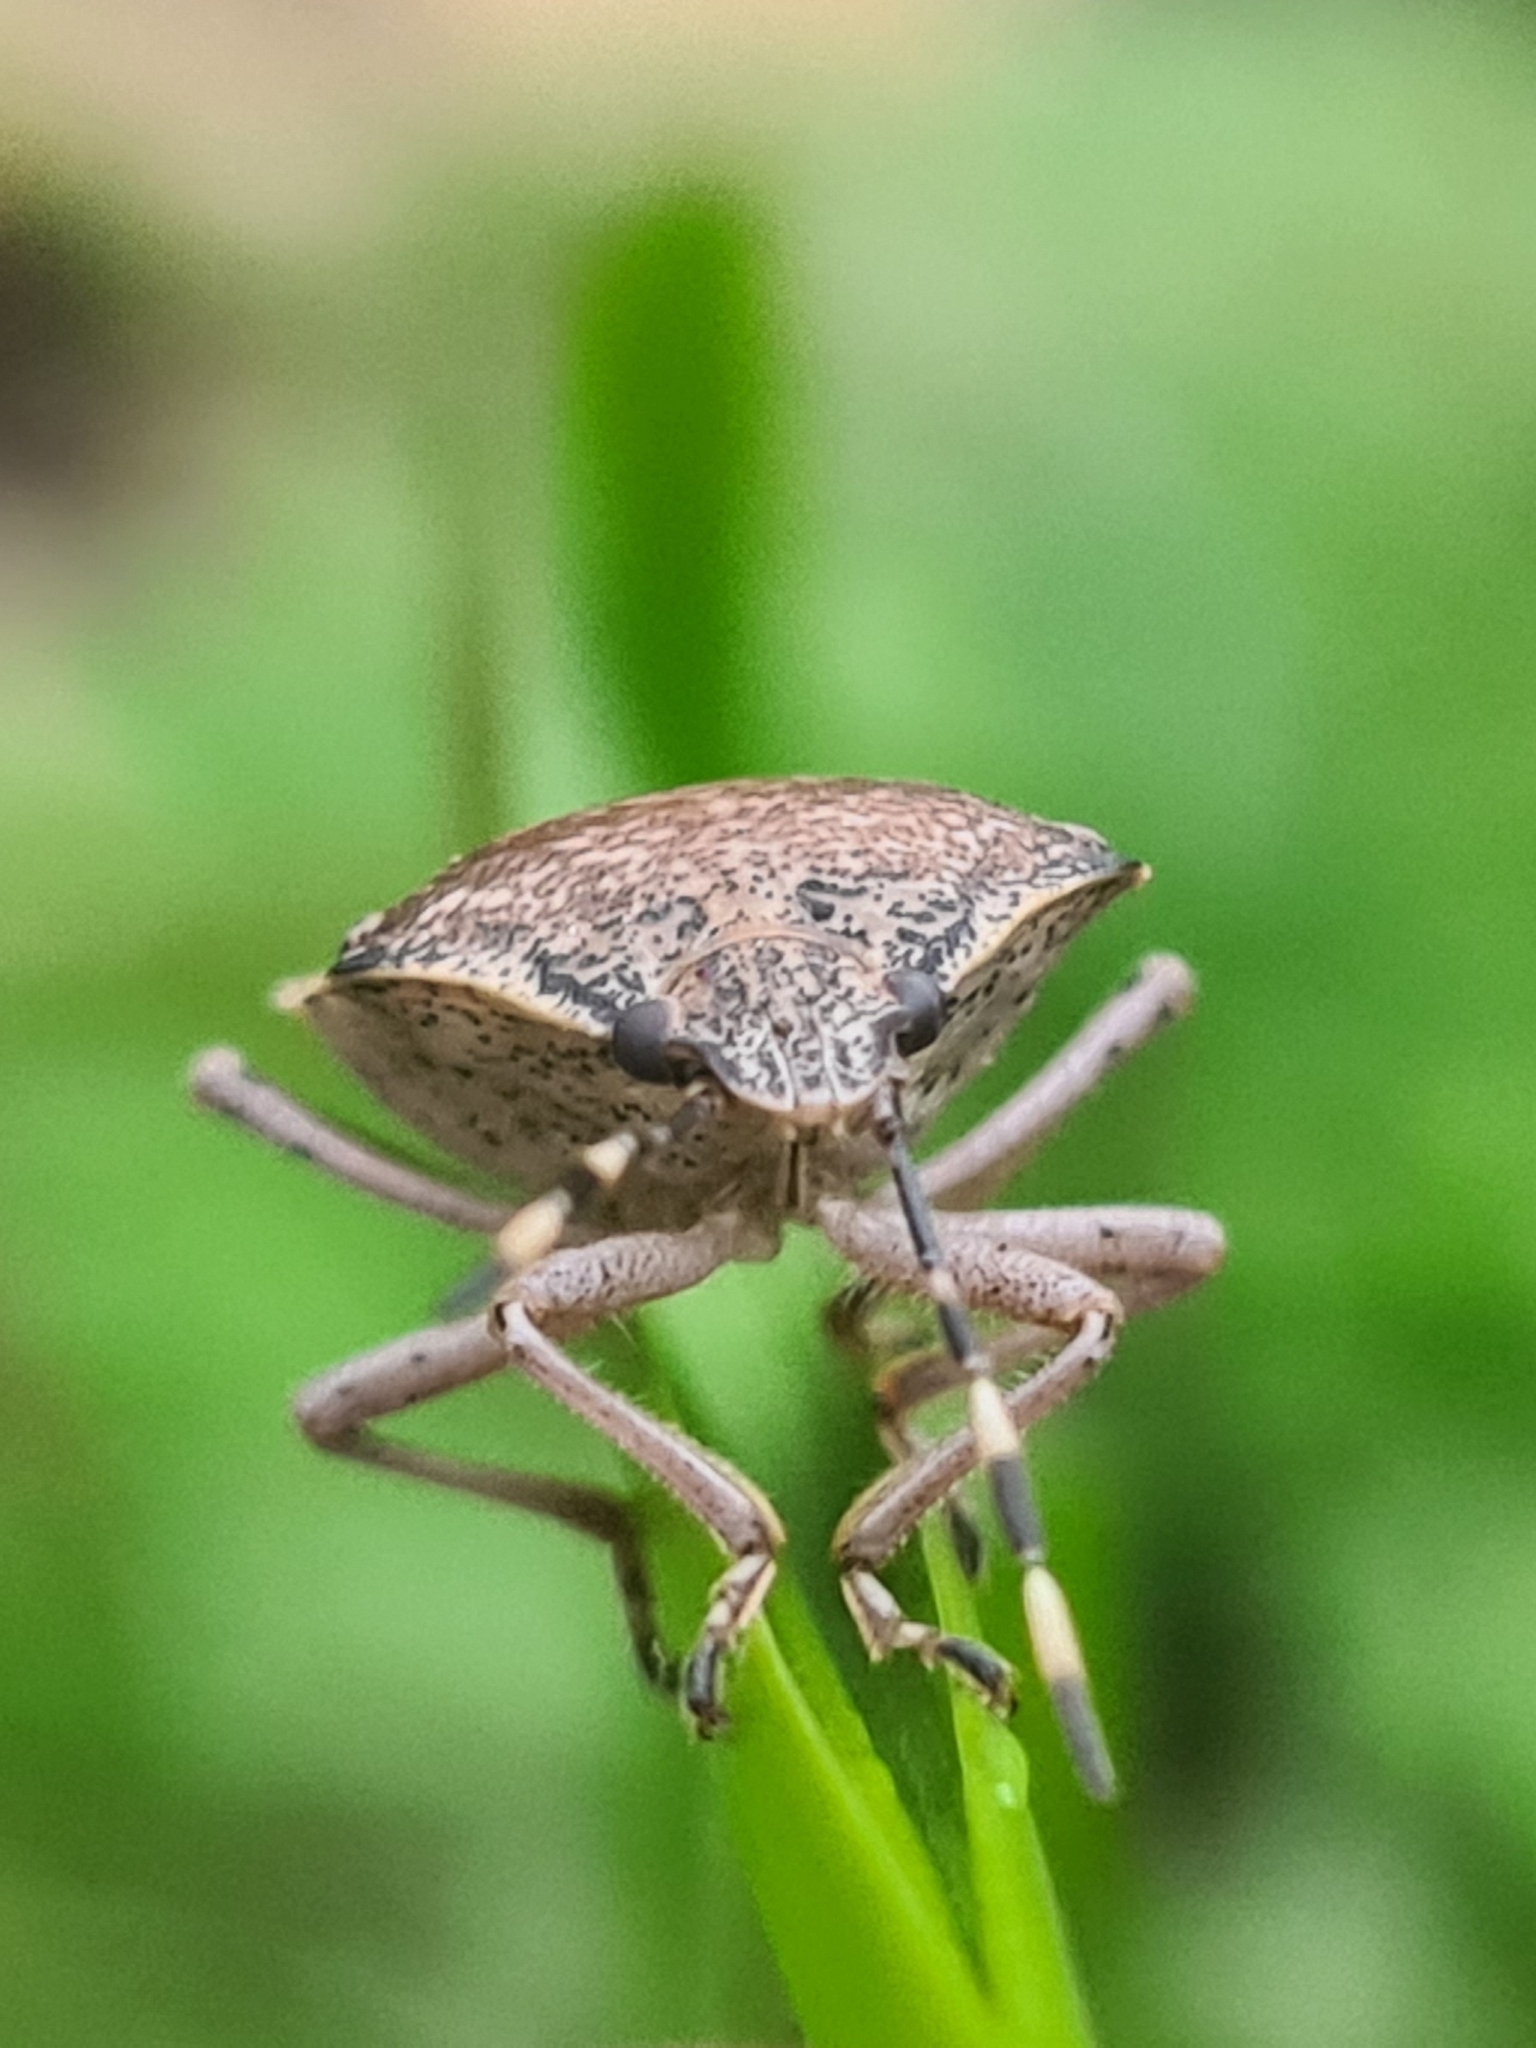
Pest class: stink_bug